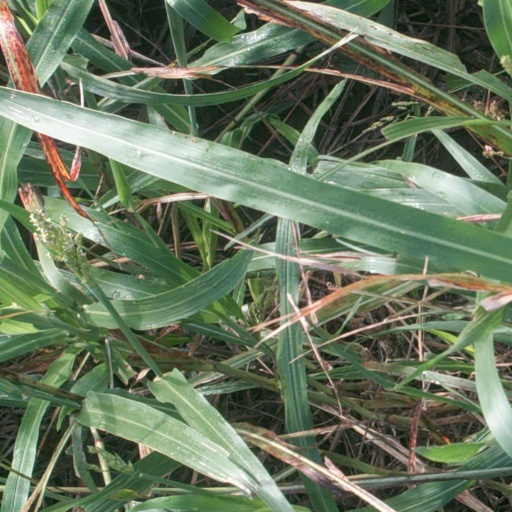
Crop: sorghum